Pennoyer v. Neff

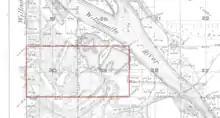
The approximate location of the parcel of land, along the Willamette river, in what is now downtown Portland.

To gain title to the land, a settler had to work it for four years for their own use, and have two third parties sign affidavits that confirmed the land had been used properly and by the settler. Neff submitted one such affidavit in 1853 (too early), and another in 1856. The slow pace of frontier and government bureaucracy meant that the claim would not be fully processed for another decade. In an attempt to speed up the process and deal with the requisite paperwork, the illiterate Neff hired attorney John H. Mitchell.